HMS Ocean (R68)

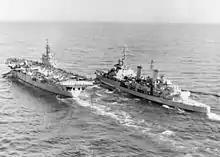
"Ocean" cruising off the coast of Korea alongside in 1952

In December 1945, "Ocean" transferred to the Mediterranean Fleet, with an air group consisting of the Supermarine Seafire-equipped 805 Naval Air Squadron and 816 Naval Air Squadron, equipped with Fairey Firefly night fighters. She disembarked her air group at Malta in June 1946 to allow her to be used as a troopship to carry troops to Singapore. In October 1946 she provided fire-fighting and medical support to the two destroyers and when they struck mines in the Corfu Channel incident. In May 1948, she formed part of the task force supporting the withdrawal of British forces from Palestine, providing air cover after RAF bases in Palestine had been evacuated.